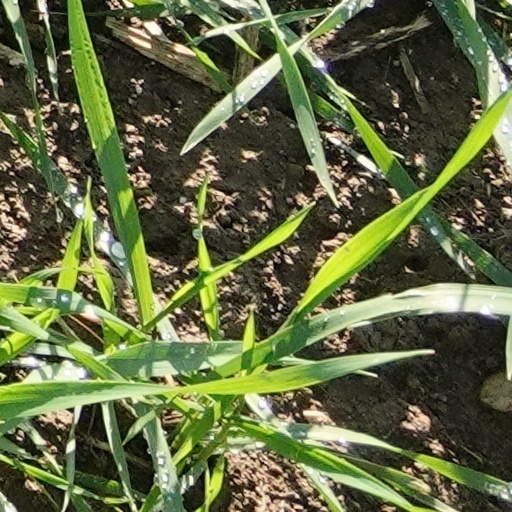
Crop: wheat